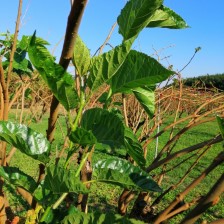
Variety: BlackOodTurkey